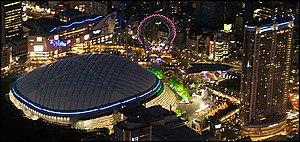
Tokyo Dome et quartier
Eurasiam est un établissement d’enseignement supérieur privé enregistré auprès des Ministères de l’Éducation Nationale français et japonais.